Nat Gould

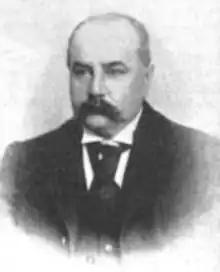
In "The Sketch", 13 November 1895

Nathaniel Gould (21 December 1857 – 25 July 1919) was a British novelist. He was a best-selling author in his lifetime.